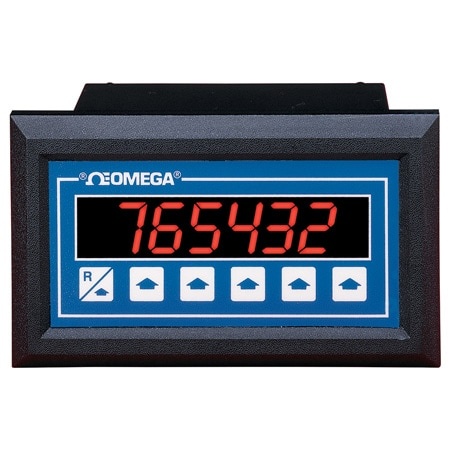
Analog Input Ratemeter/Totalizer, 6 Digits Display, NEMA 4X
The DPF60 is a combination microprocessor-based digital rate indicator and integrating totalizer. It accepts inputs of 4 to 20 mA, 0 to 20 mA, 0 to 5 V, or 1 to 5 V and can be scaled for engineering units directly from the NEMA 4X (IP66) rated front panel without tweaking internal potentiometers. The dual standard 5 A (@ 250 Vac) relays can be assigned to the ratemeter, or to the totalizer, or one relay to each for batch control and rate alarm. The display features a floating decimal point that moves left or right depending on how many "significant figures" the user has selected. In the totalizer mode, 6-digits can be displayed. The unit is fully scalable from 0 to 59,999, which indicates the flow rate represented at 20 mA. A peak and valley feature allows the user to call up the recent high and low readings. A square-root extracting input is optional on all units for use with differential pressure flowmeters, such as orifice plates and pitot tubes. With the DPF66, the user can toggle between rate of flow and total flow (6-digits) from the front panel. The rate display is selectable for units per second, minute, or hour, and the totalizer integrates in the same engineering units. The DPF65 displays just total flow, while the DPF64 only displays rate of flow. SPECIFICATIONS Accuracy: ±0.15% FS for rate and total Temperature Range: Operating: 5 to 54°C (41 to 129°F) Storage: -40 to 93°C (-40 to 199°F) Relay Output: 2 SPDT relays, 5 A @ 250 Vac relays latch or auto-recycle after 0.1 to 99.9 s Power: 94 to 126 Vac, 50/60 Hz (or 12 to 24 Vdc) standard 187 to 253 Vac or 12 to 24 Vdc optional Display: 15 x 8 mm (0.6 x 0.32") LED— 6-digits total, 5-digits rate Standby: Non-volatile RAM retains scale settings, presets, output status and total flow up to 1 year without power Regulated Power Output: ±5% 24 Vdc @ 50 mA Panel Cutout: 45 H x 92 mm W (1.772 x 3.622") DIN standard 112 mm (4.4") depth
Brand: hkcalibrations
Category: Hardware > Tools > Measuring Tools & Sensors > Flow Meters & Controllers